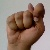
The image shows a hand gesture representing the letter 'T' in Indian Sign Language.